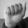
ASL letter: A